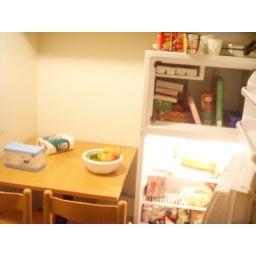
fridge and table in kitchen